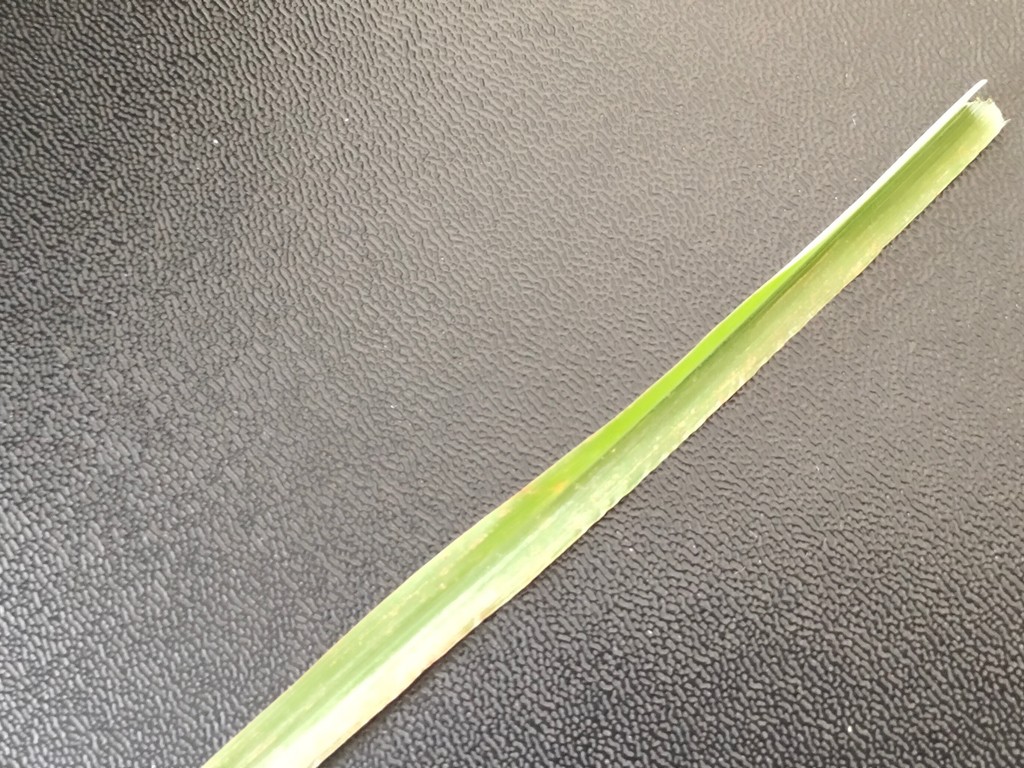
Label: Unhealthy